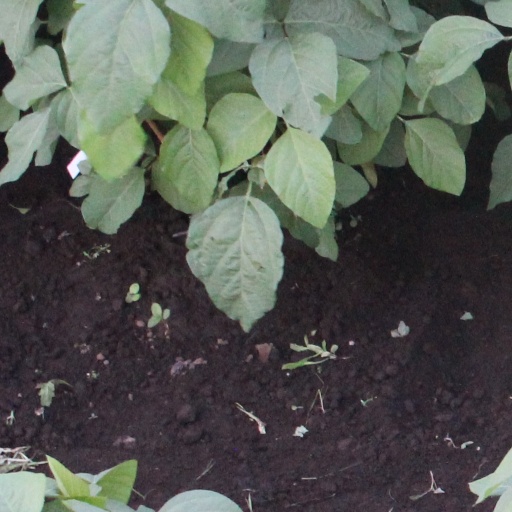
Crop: soybean